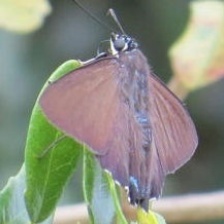
Species: MANGROVE SKIPPER